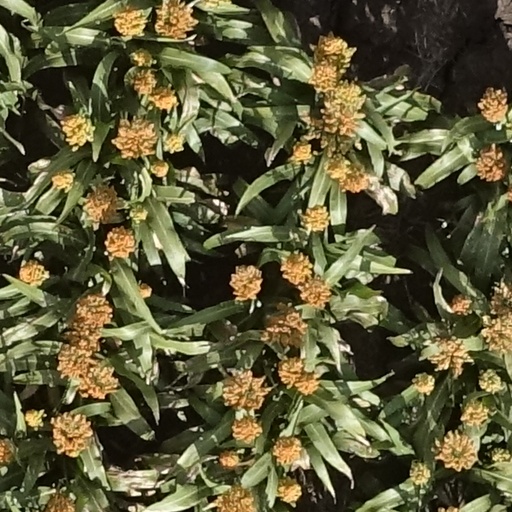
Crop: sorghum